When Nietzsche Wept (novel)

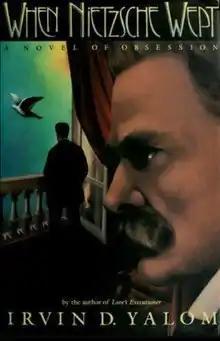
First edition (publ. Basic Books)

When Nietzsche Wept is a 1992 novel by Irvin D. Yalom, Emeritus Professor of Psychiatry at Stanford University, an existentialist, and psychotherapist. The book takes place mostly in Vienna, Austria, in the year 1882, and relates a fictional meeting between the doctor Josef Breuer and the German philosopher Friedrich Nietzsche. The novel is a review of the history of philosophy and psychoanalysis and some of the main personalities of the last decades of the 19th century, and revolves around the topic of "limerence".